Chemical Building, Fields Point Sewage Treatment Plant

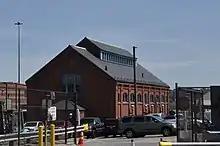
A more recent view

The building was listed on the National Register of Historic Places in 1989.